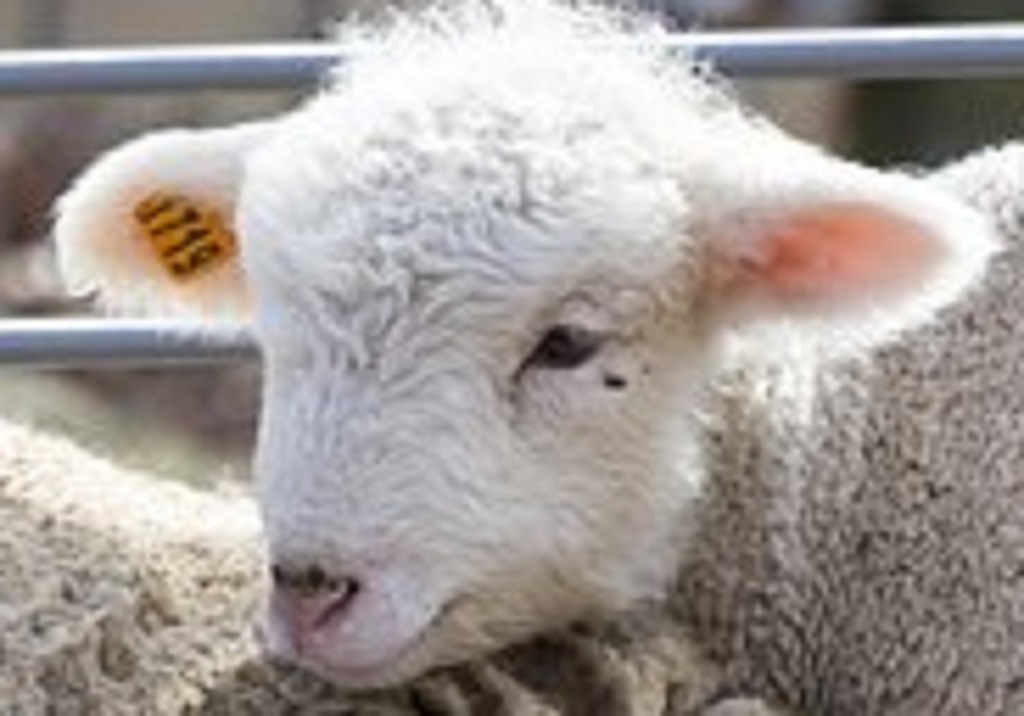
Label: no pain